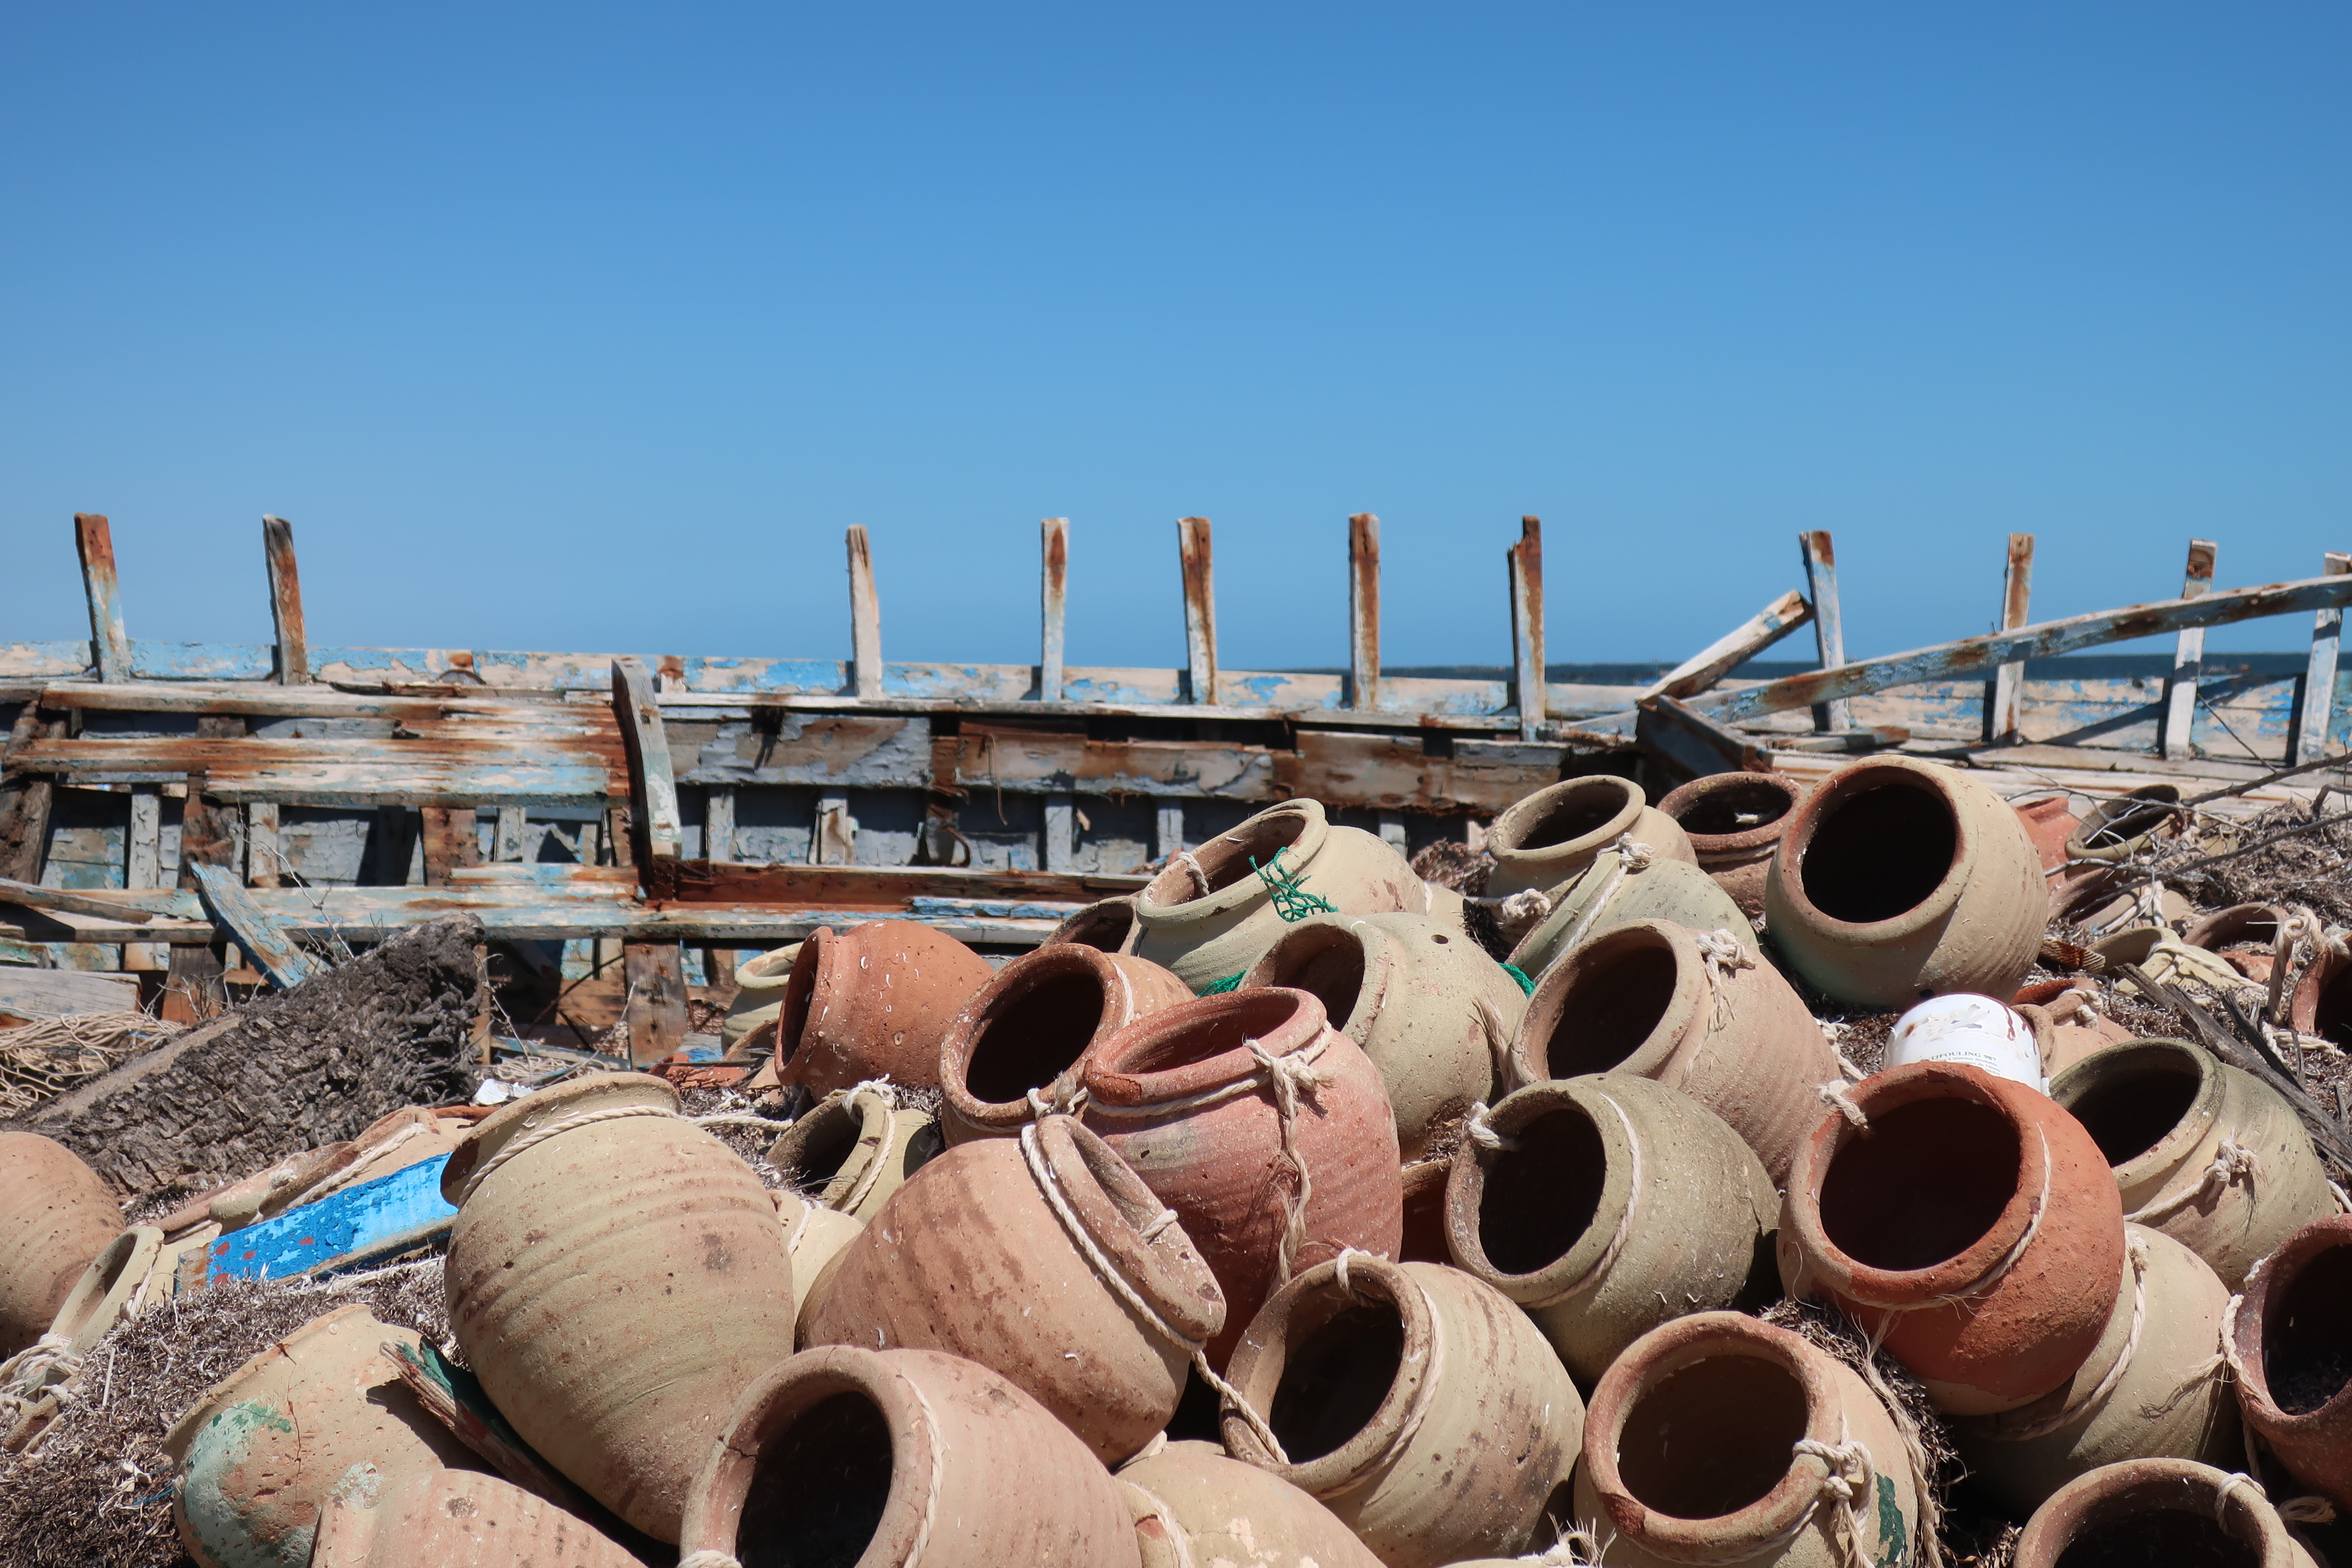
nature, sky, sand